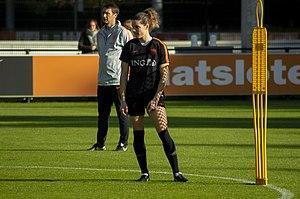
Dominique Johanna Anna Bloodworth, née Janssen le 17 janvier 1995 à Horst aan de Maas, est une footballeuse internationale néerlandaise qui joue pour le club du VfL Wolfsburg et en faveur de l'équipe des Pays-Bas.